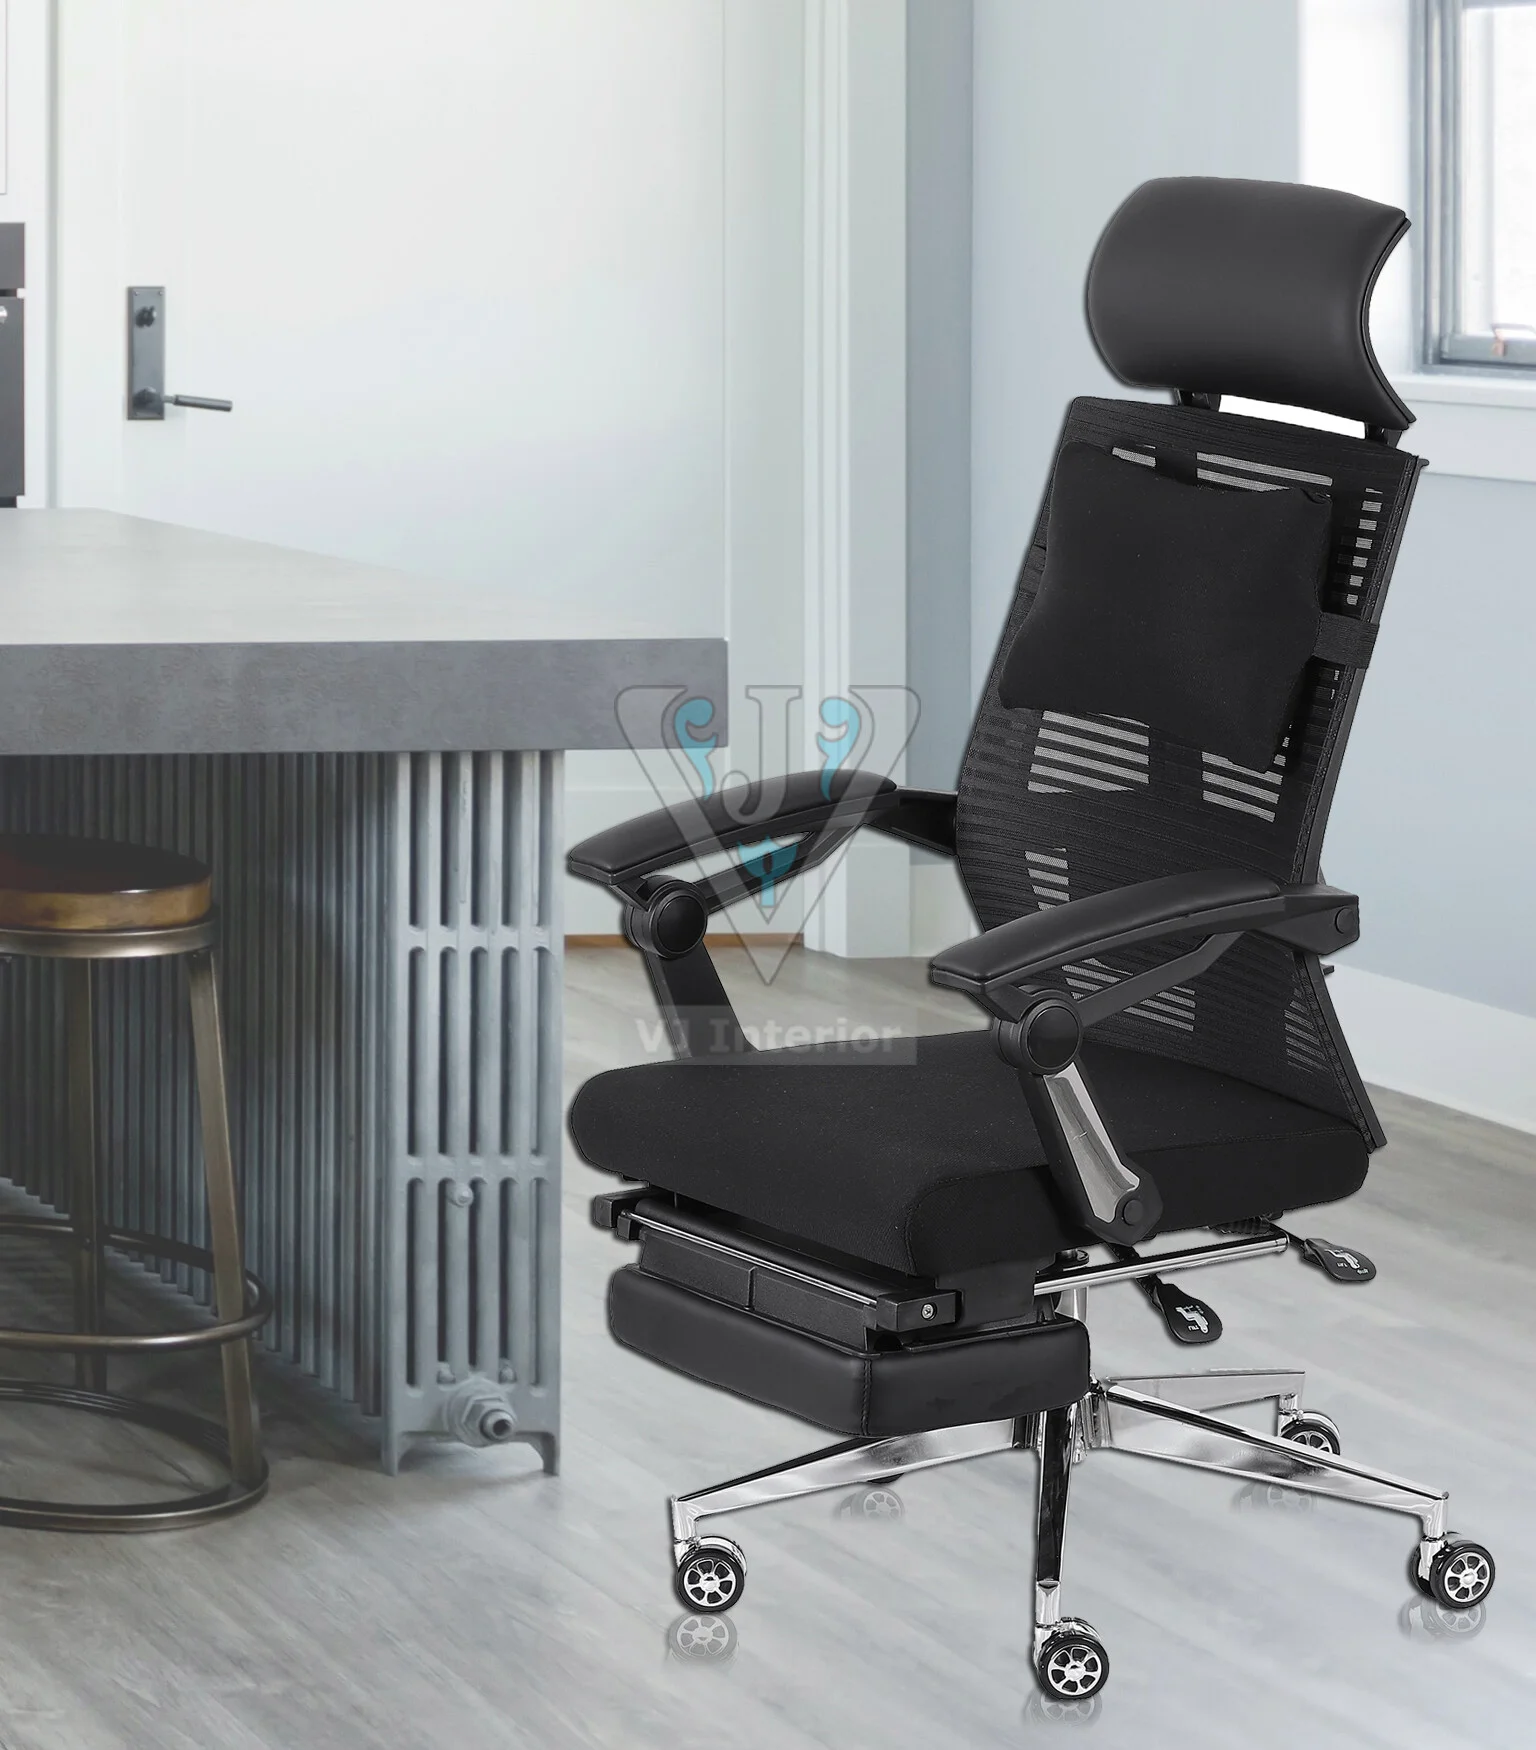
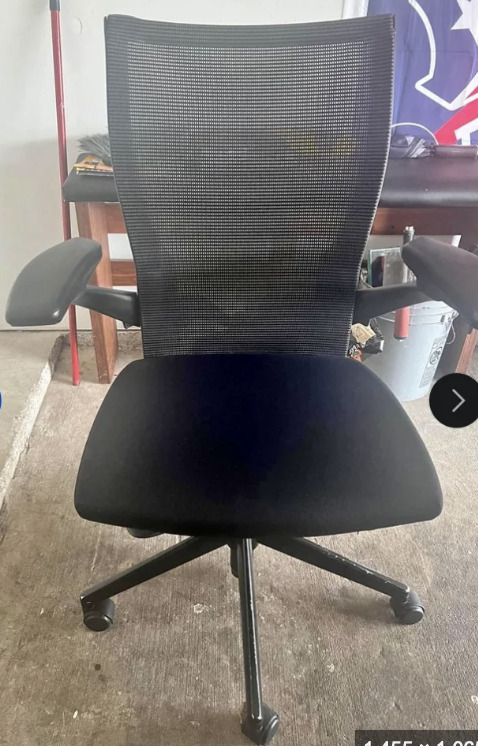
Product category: items_chair
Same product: no